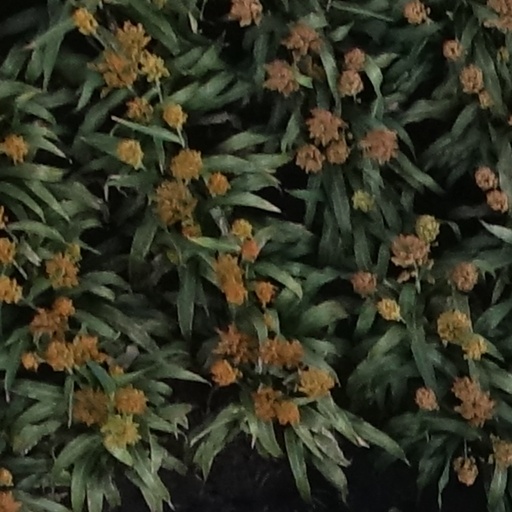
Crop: sorghum